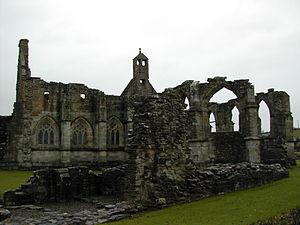
Le South Ayrshire est une des 32 divisions administratives de l’Écosse.